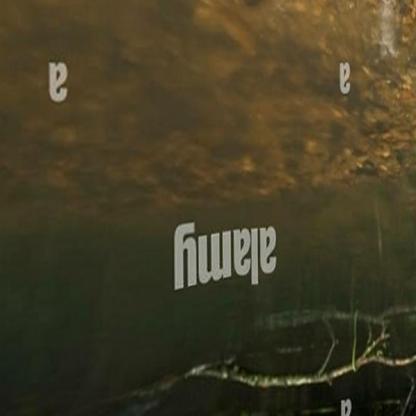
Label: trash